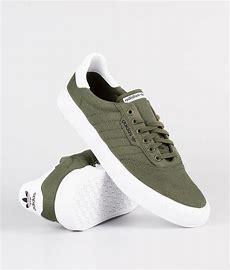
Brand: Adidas
Model: 3MC